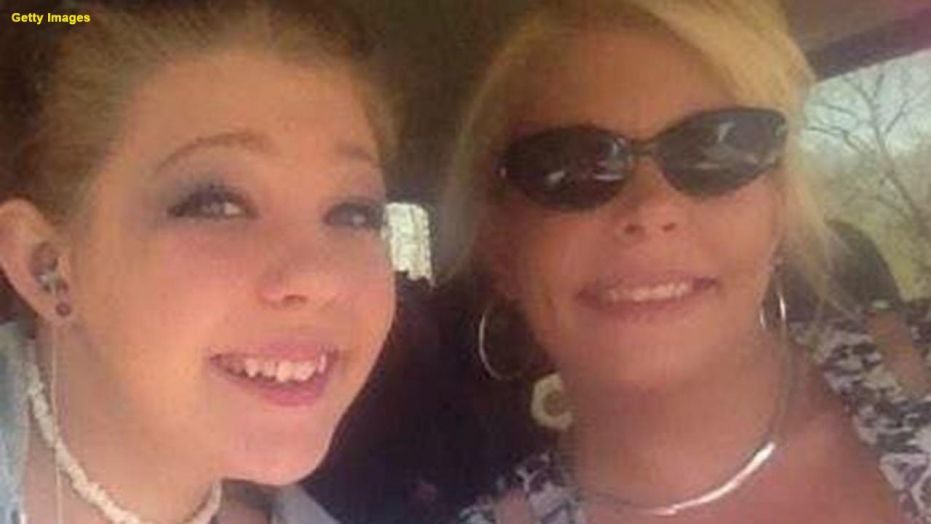
Gender: women